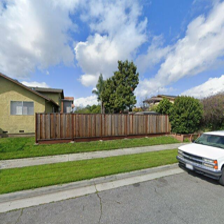
Label: streetView